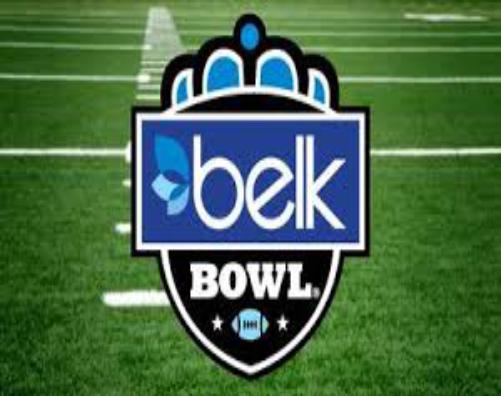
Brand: Belk
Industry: Necessities